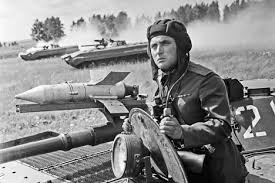
Label: BMP-1